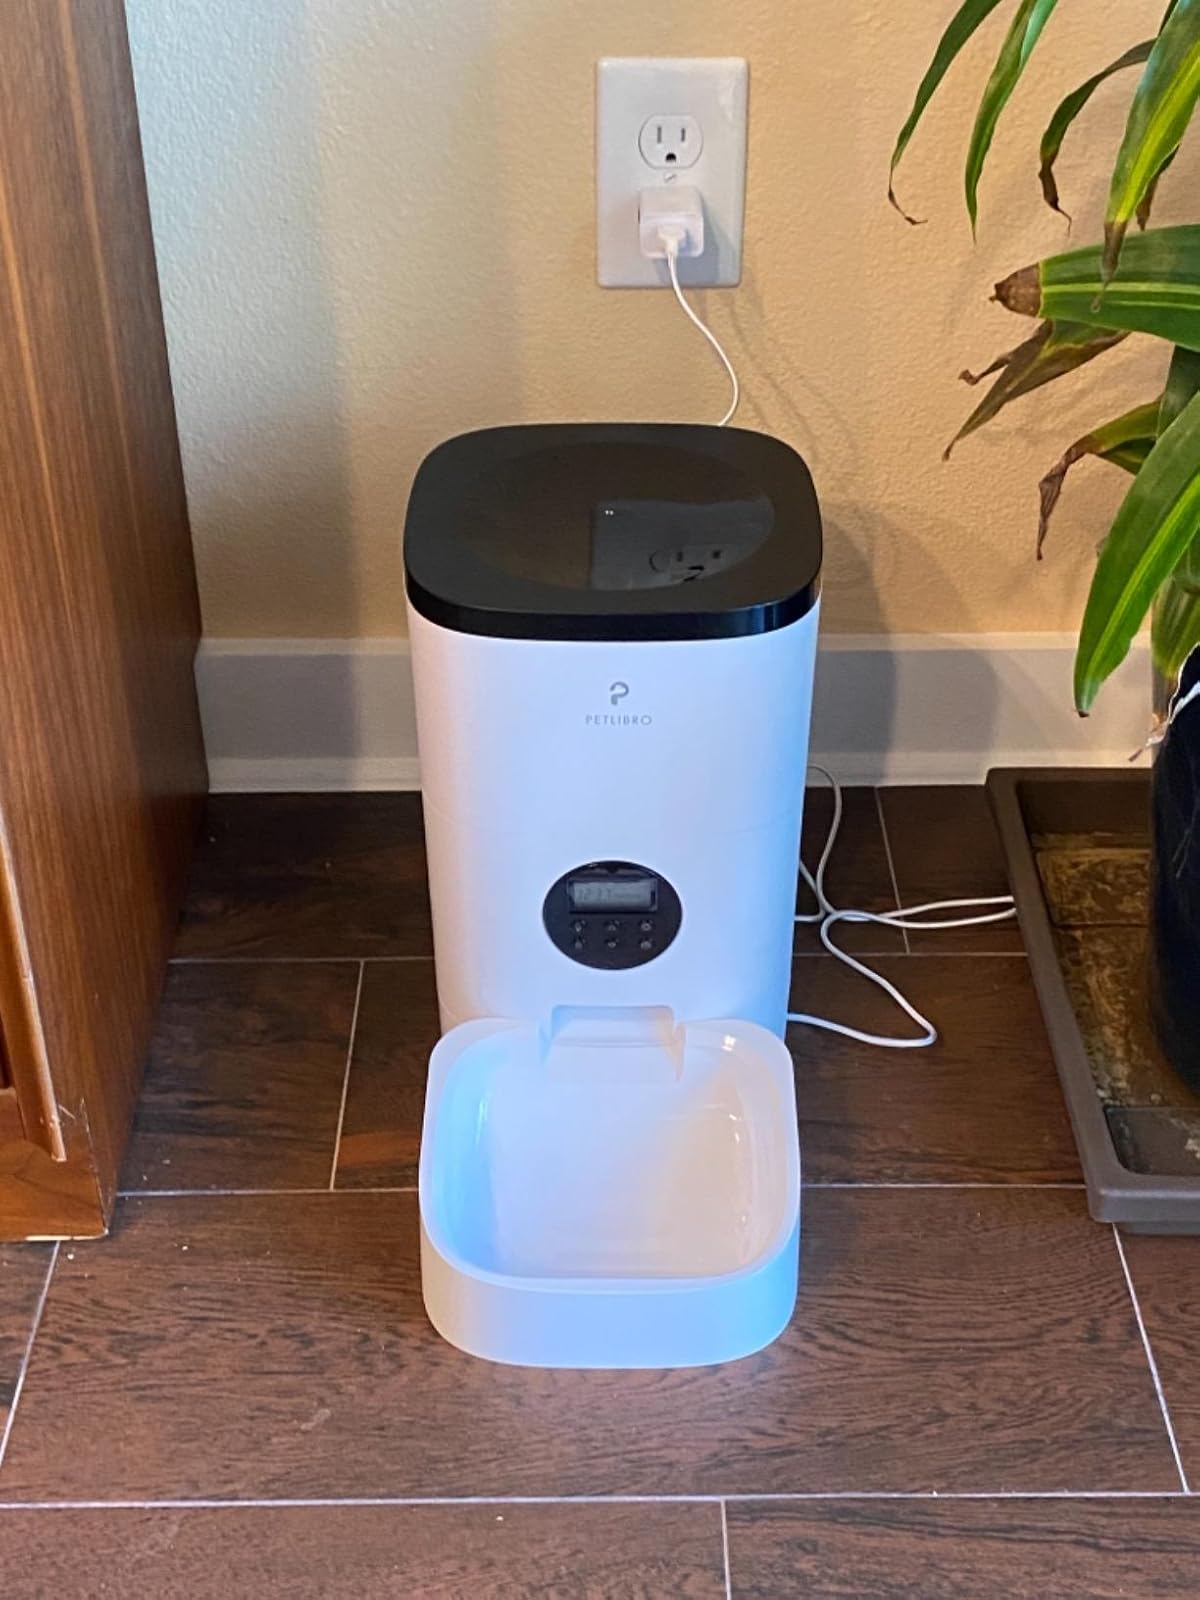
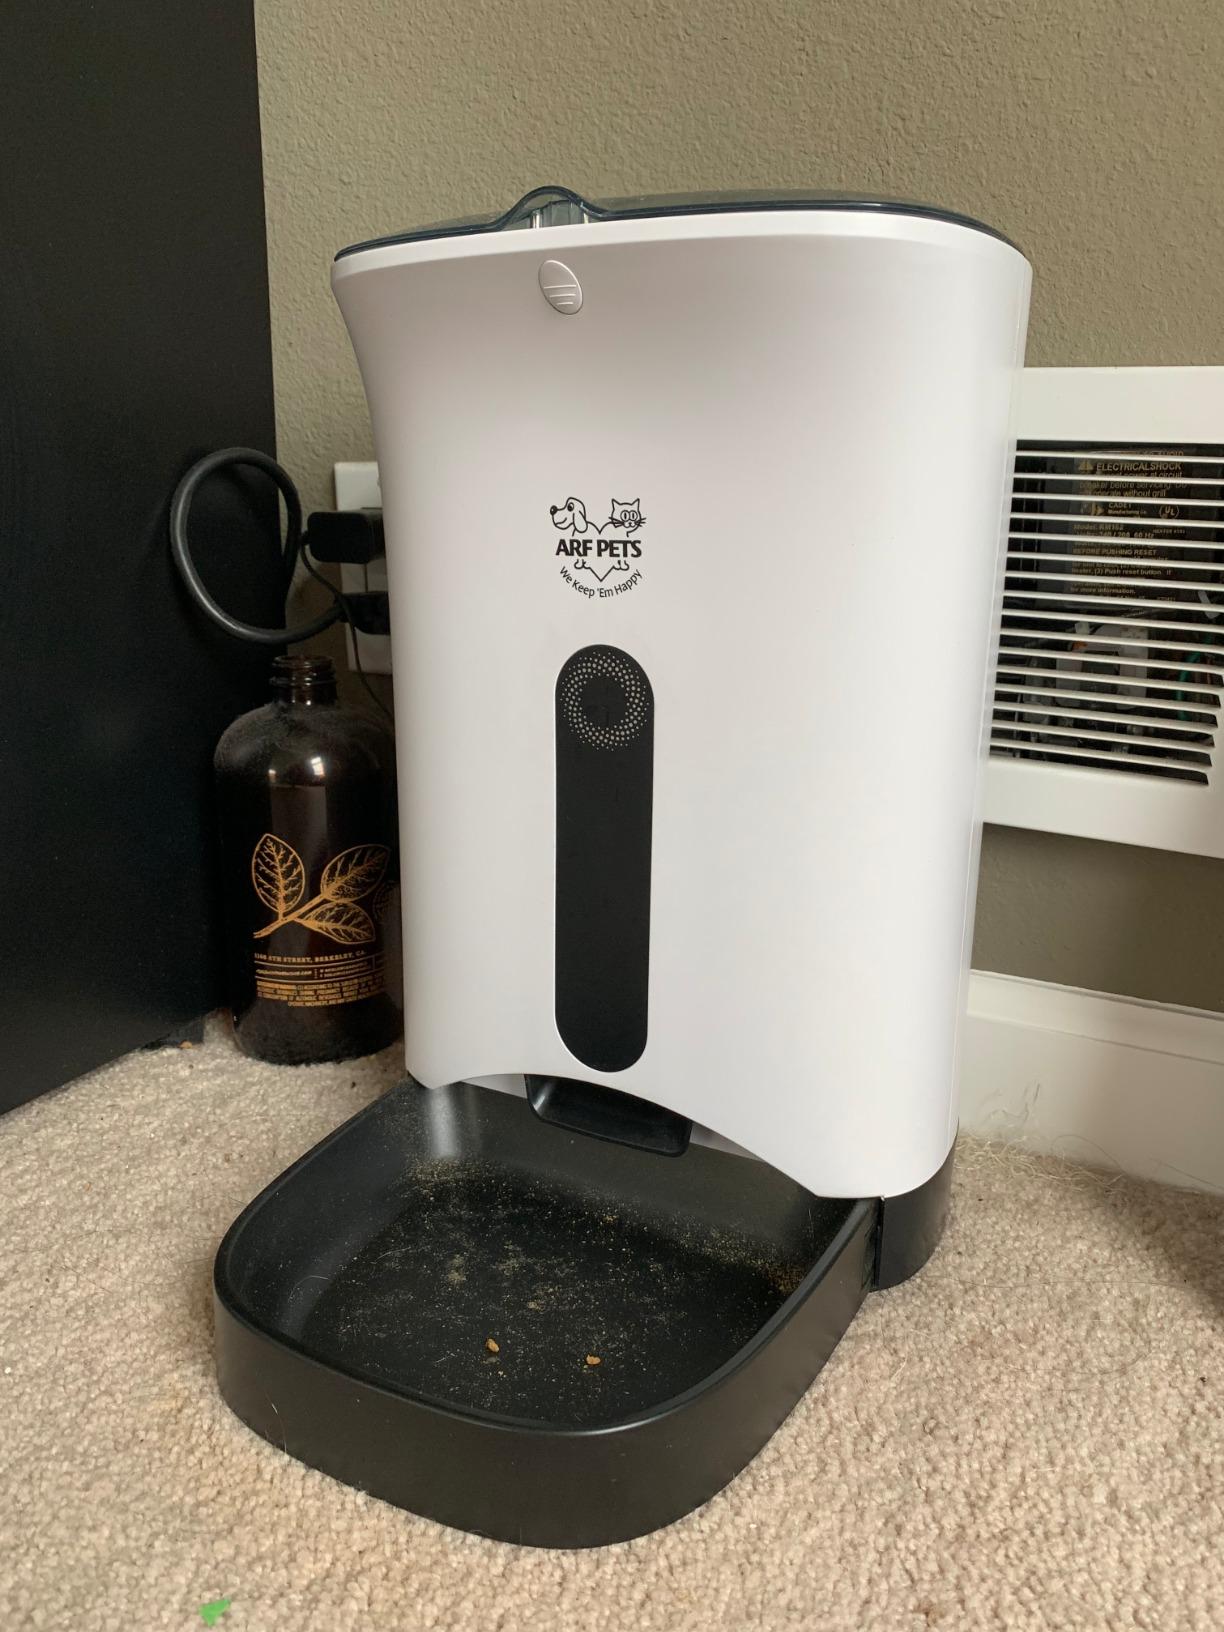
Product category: items_feeder
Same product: no